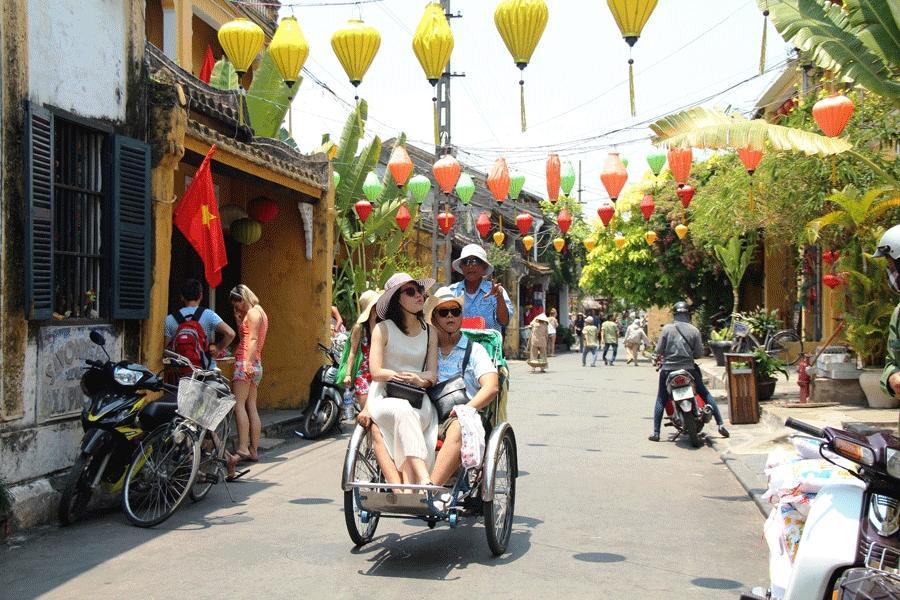
có những chiếc đèn lồng được trang trí ở không gian phía trên của khu phố cổ